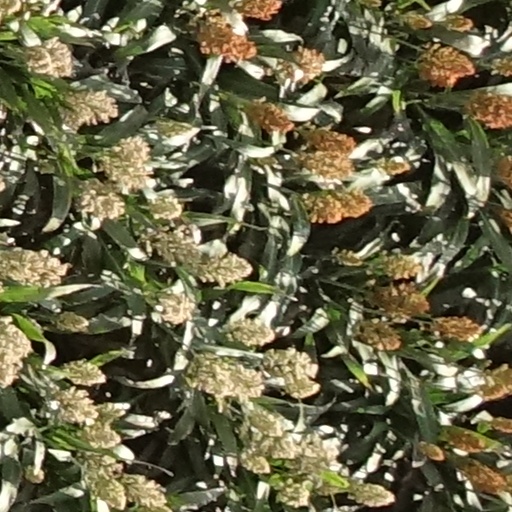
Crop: sorghum